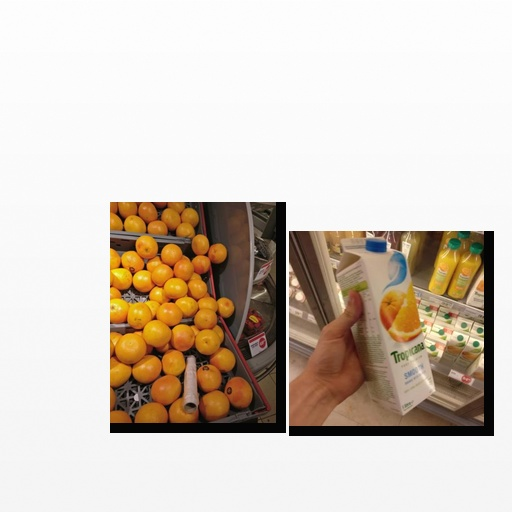
Food items: mixed_juice, red_grapefruit